Orcombe Point

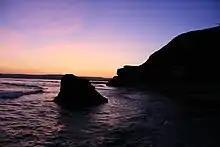
Orcombe Point - The furthest Western extremity of Sandy Bay.

Orcombe Point is a coastal feature near Exmouth, Devon, on the south coast of England. It lies about south of the city of Exeter, southeast of Exmouth town centre and about southwest of Sidmouth.